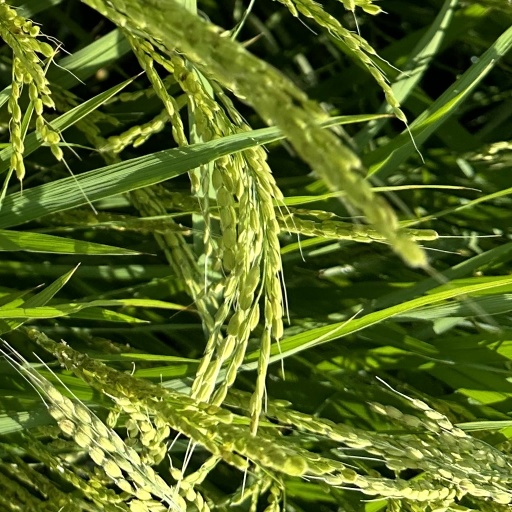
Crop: rice